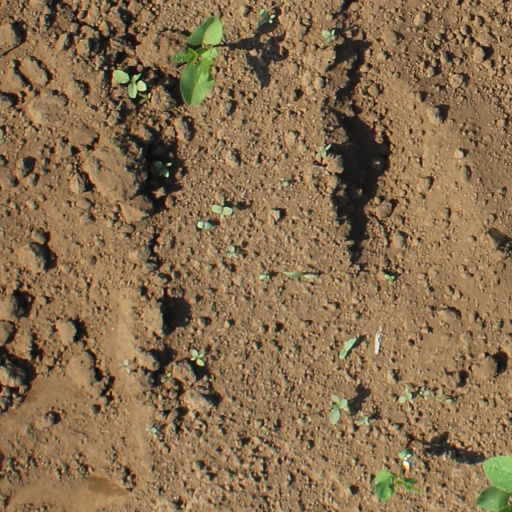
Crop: soybean